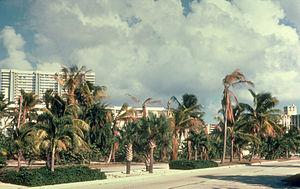
Les phytoplasmes sont des bactéries sans paroi et dépourvues de forme spécifique qui se multiplient exclusivement dans les tubes criblés du phloème.